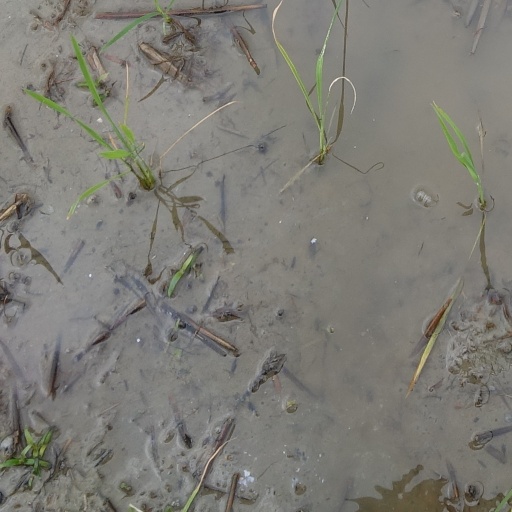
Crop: rice